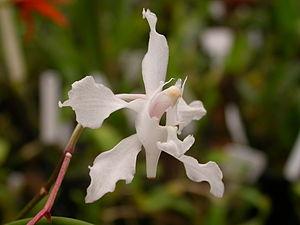
Papilionanthe est un genre de la famille des Orchidaceae, sous-famille des Epidendroideae comptant une douzaine d'espèces d'orchidées épiphytes d'Asie du Sud-Est.